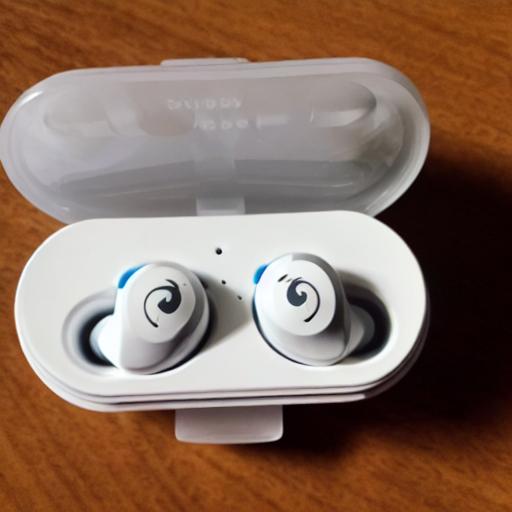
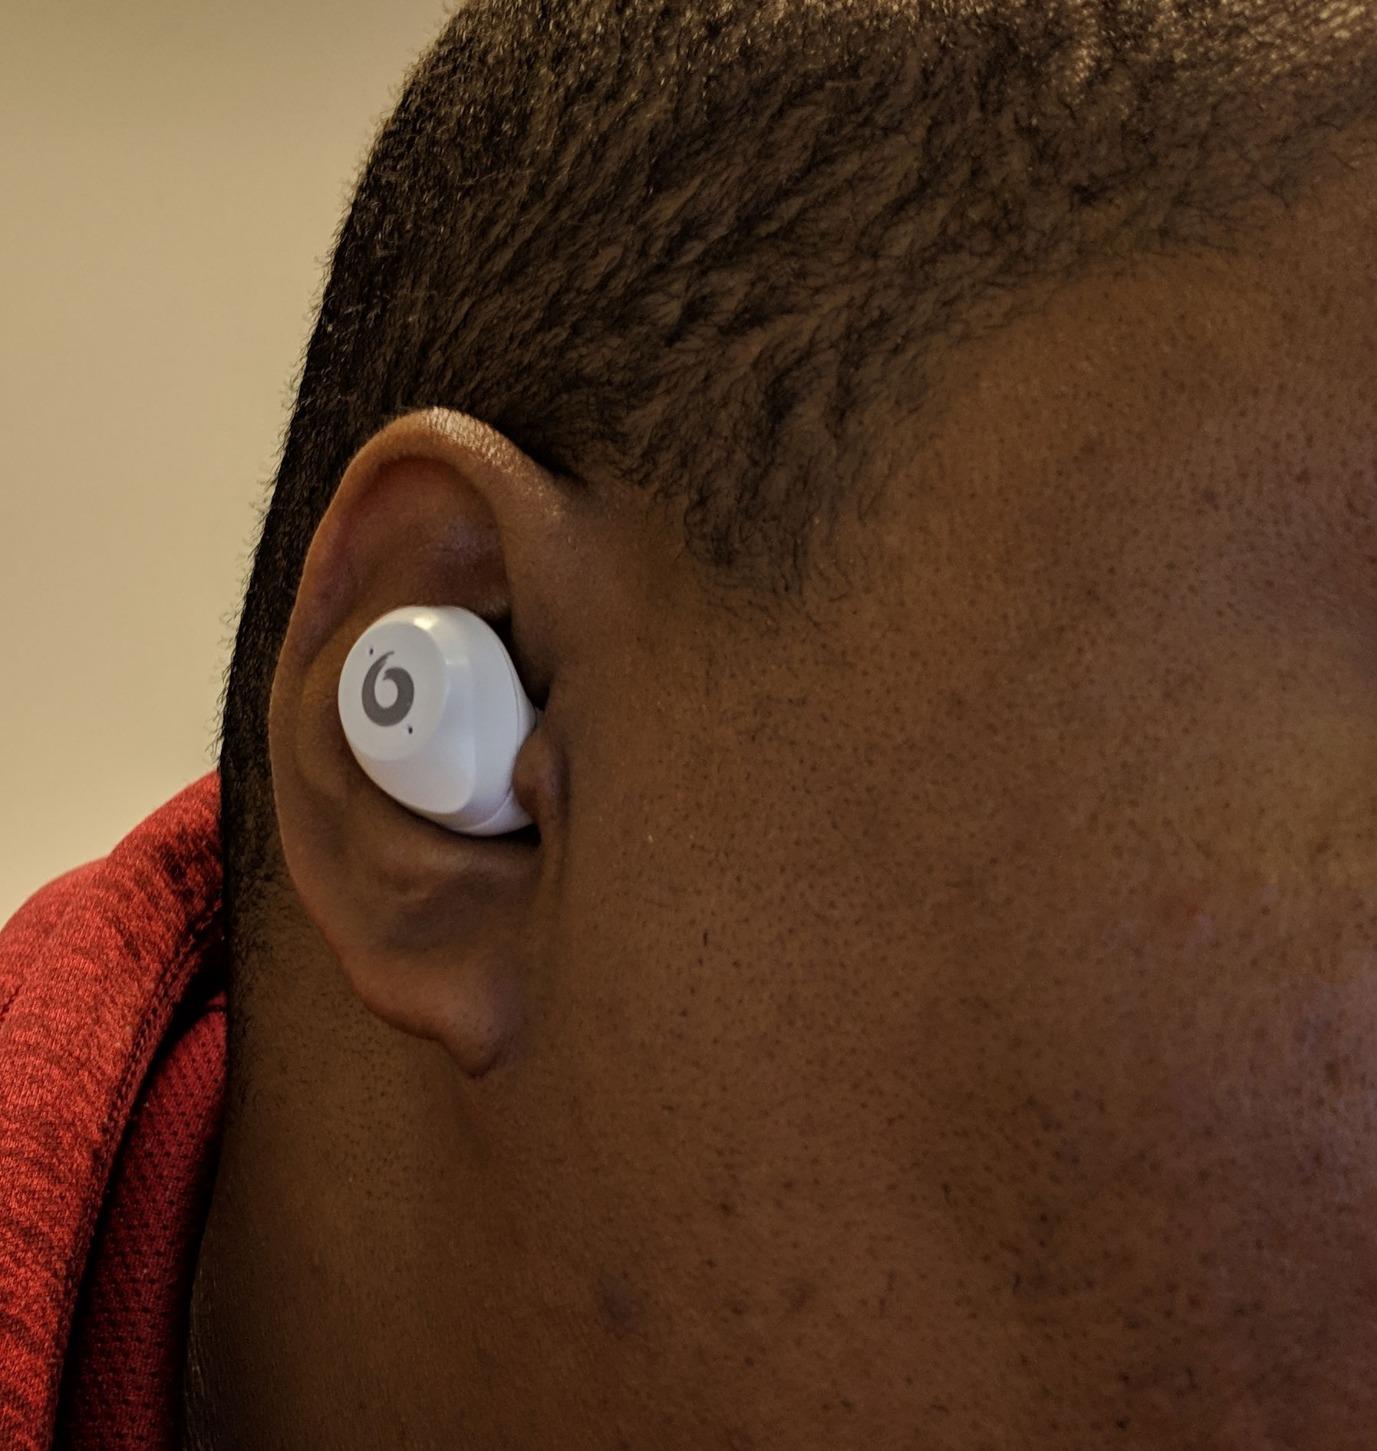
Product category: earbuds
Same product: no